J. Cole

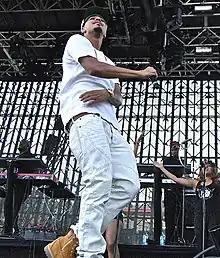
Cole performing at Governor's Ball 2014, in New York City

Cole served as a supporting act for Drake on the Light Dreams and Nightmares UK Tour, from January 5–21, 2011. In April 2011, "HiiiPoWeR", a song Cole produced for Kendrick Lamar's "Section.80" (2011) was released. The single was the first of many collaborations to come from the two. On May 22, 2011, Cole released a song entitled "Return of Simba", the third in the "Simba" series of songs, following "Simba" and "Grown Simba". Cole purposely avoided releasing his debut album's title for fear of inconsistency, only announcing that Jay-Z would be featured on his debut album. Cole then released his follow-up single to "Who Dat", the album's lead single, "Work Out" on June 15, 2011, in honor of the second anniversary of his highly acclaimed mixtape "The Warm Up". The song, produced by Cole himself, samples "The New Workout Plan" by Kanye West and interpolates "Straight Up" by Paula Abdul. The song later became a hit single, topping several music charts.